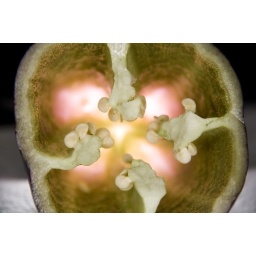
this is a purple pepper. they also come in green, red, orange, yellow and brown (never saw that before)